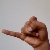
The image shows a hand gesture representing the letter 'J' in Indian Sign Language.